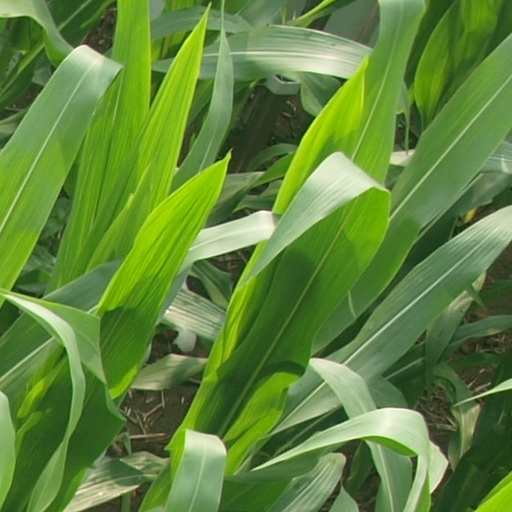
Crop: maize; corn